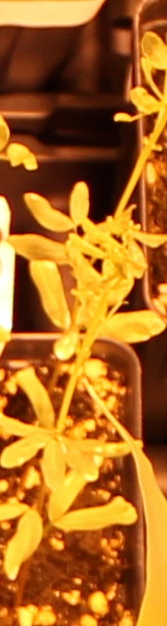
Label: Lentil